Gustav Frederik Holm

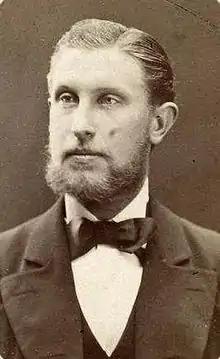
Gustav Holm in 1883

Gustav Frederik Holm (6 August 1849 – 13 March 1940) was a Danish naval officer and Arctic explorer born in Copenhagen.